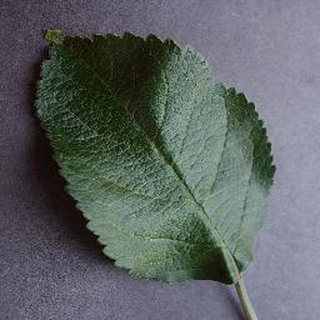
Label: healthy_apple